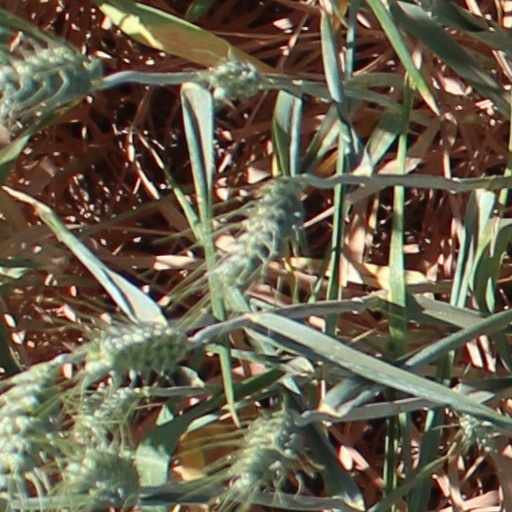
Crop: wheat